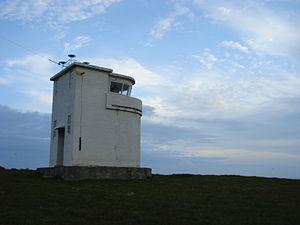
Cette liste recense les phares et feux balisant les côtes de l'Islande.
Le phare de Bjargtangar est un phare situé sur le cap de Látrabjarg, le point le plus à l'ouest d'Islande.